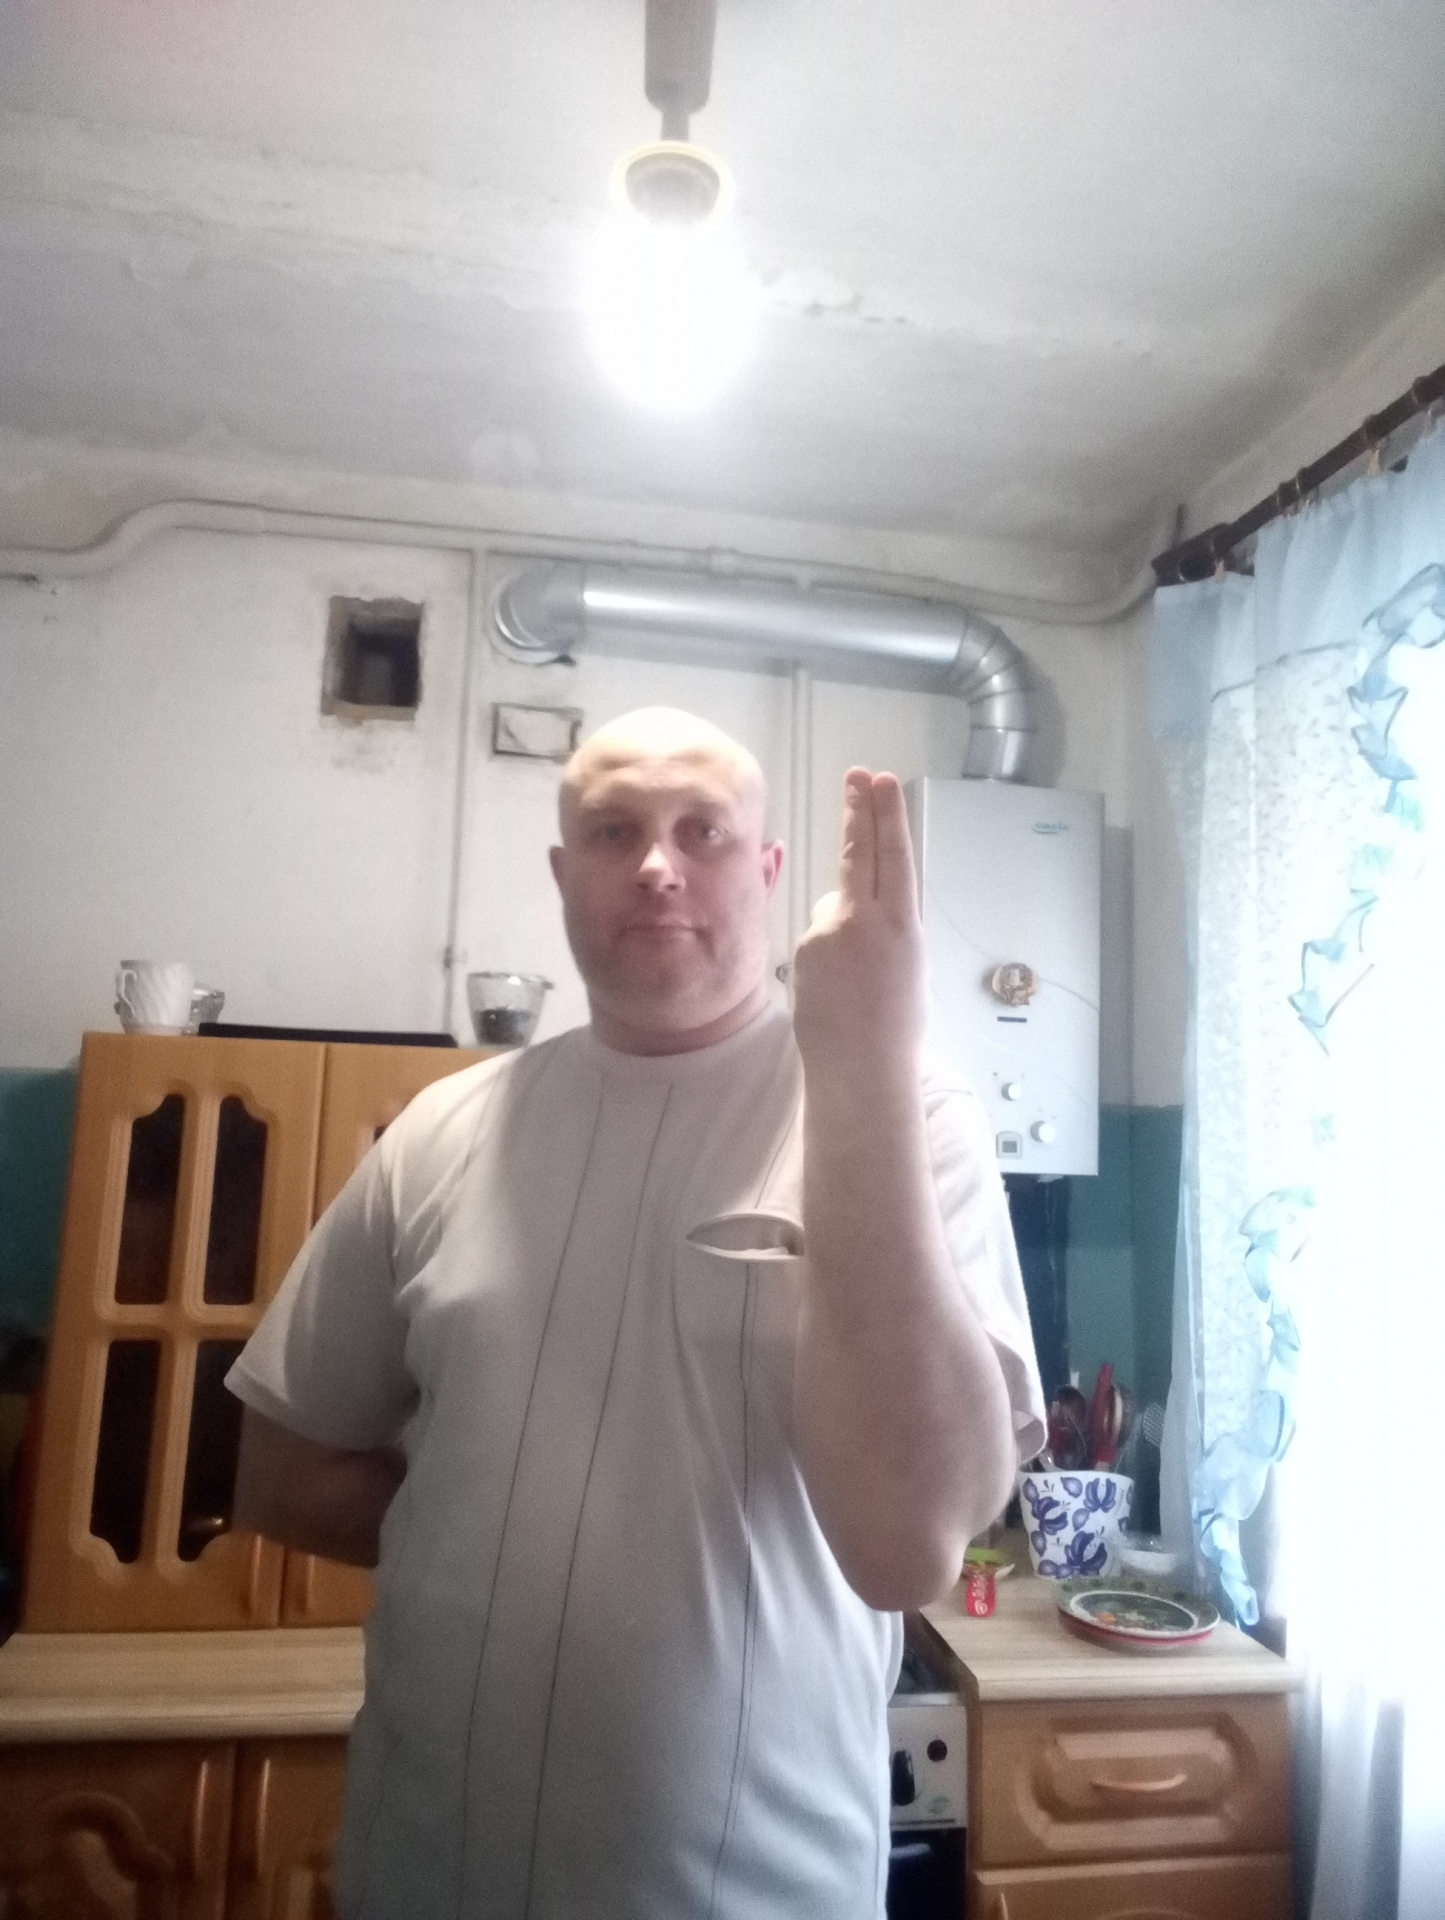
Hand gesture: two_up_inverted